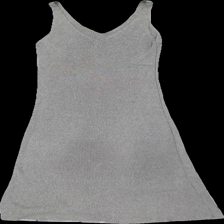
View: front
Type: Dress
Category: Ladies
Brand: Missing
Colors: Grey
Material: 100% visc
Cut: Regular
Stains: Minor
Price range: <50
Recommended usage: Reuse